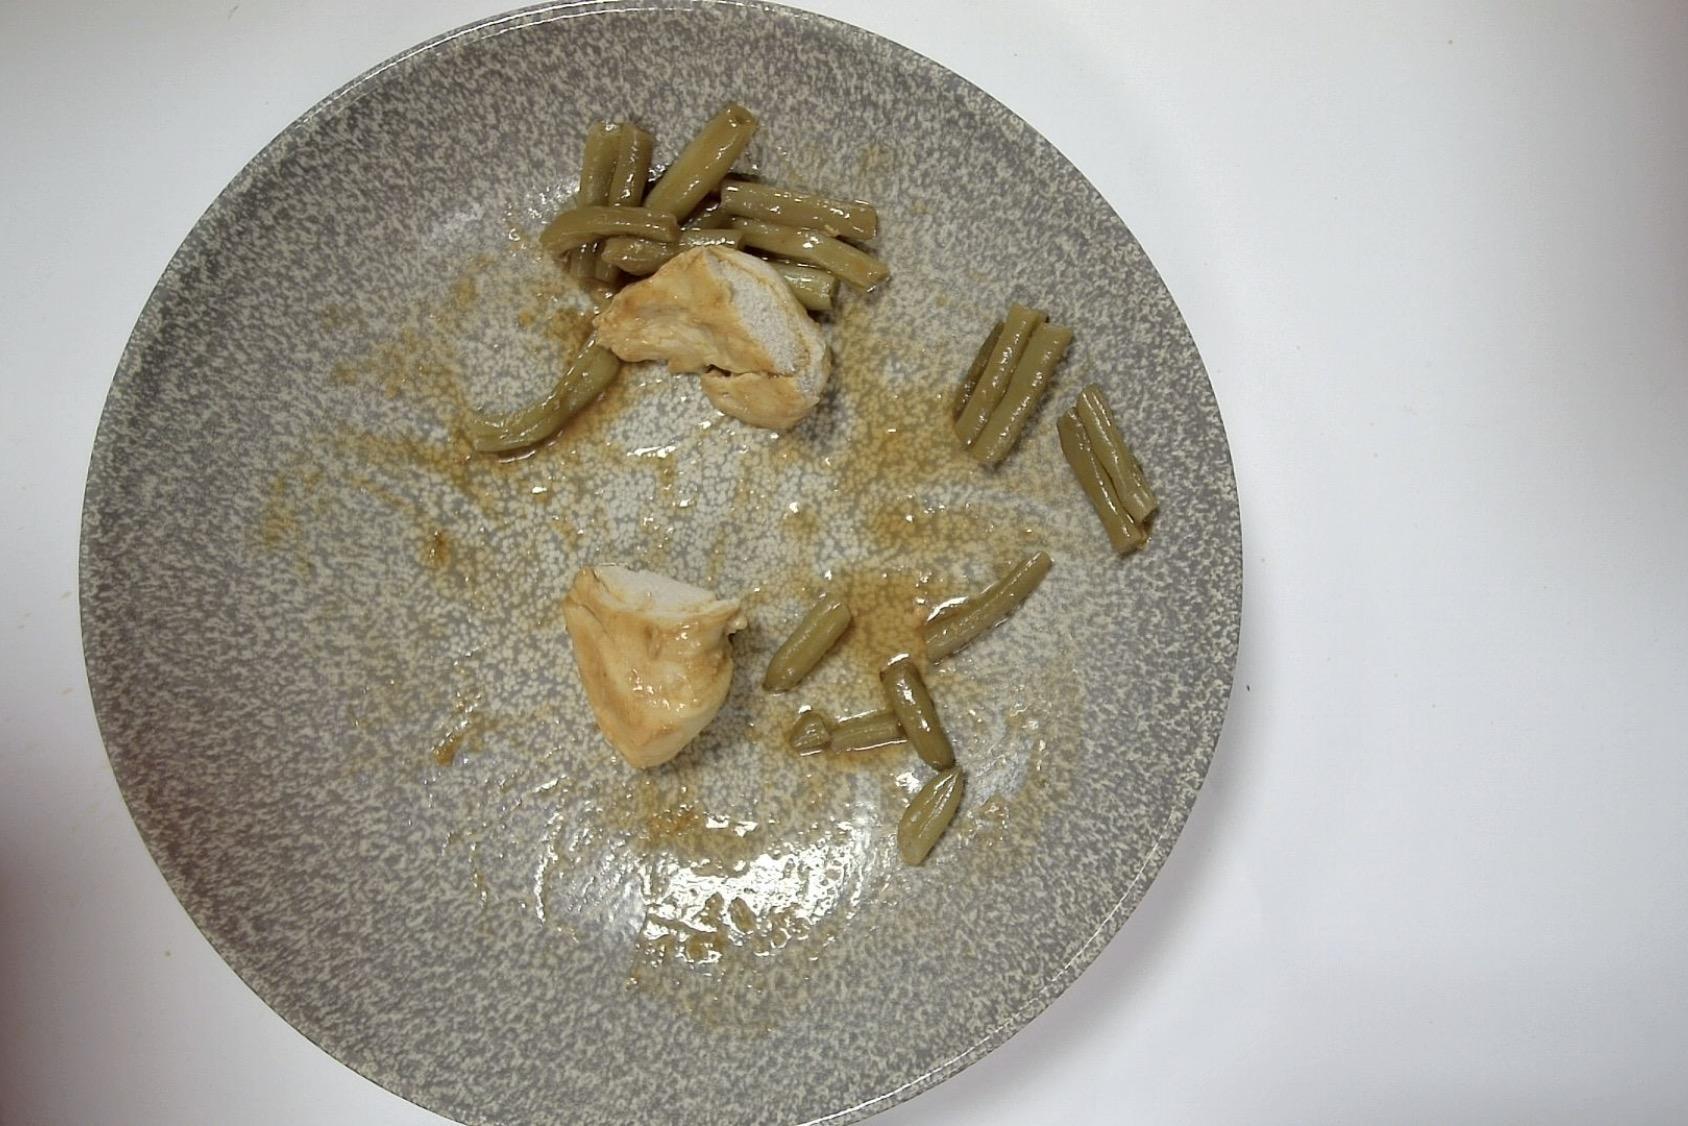
Dish: Hähnchen mit Grüne Bohnen , Kartoffelpüree und Bratenjus
Portion size: Normale Portion
Ingredients: mashed-potatoes, green-beans, gravy, chicken
Weight as served: 341 g
Energy as served: 326,76 kcal (1.374,62 kJ)
Fat: 10,687 g (saturated: 1,527 g)
Carbohydrates: 26,301 g (sugar: 6,208 g)
Protein: 28,33 g
Salt: 4,007 g
Weight after return: 271 g
Energy after return: 259,683 kcal